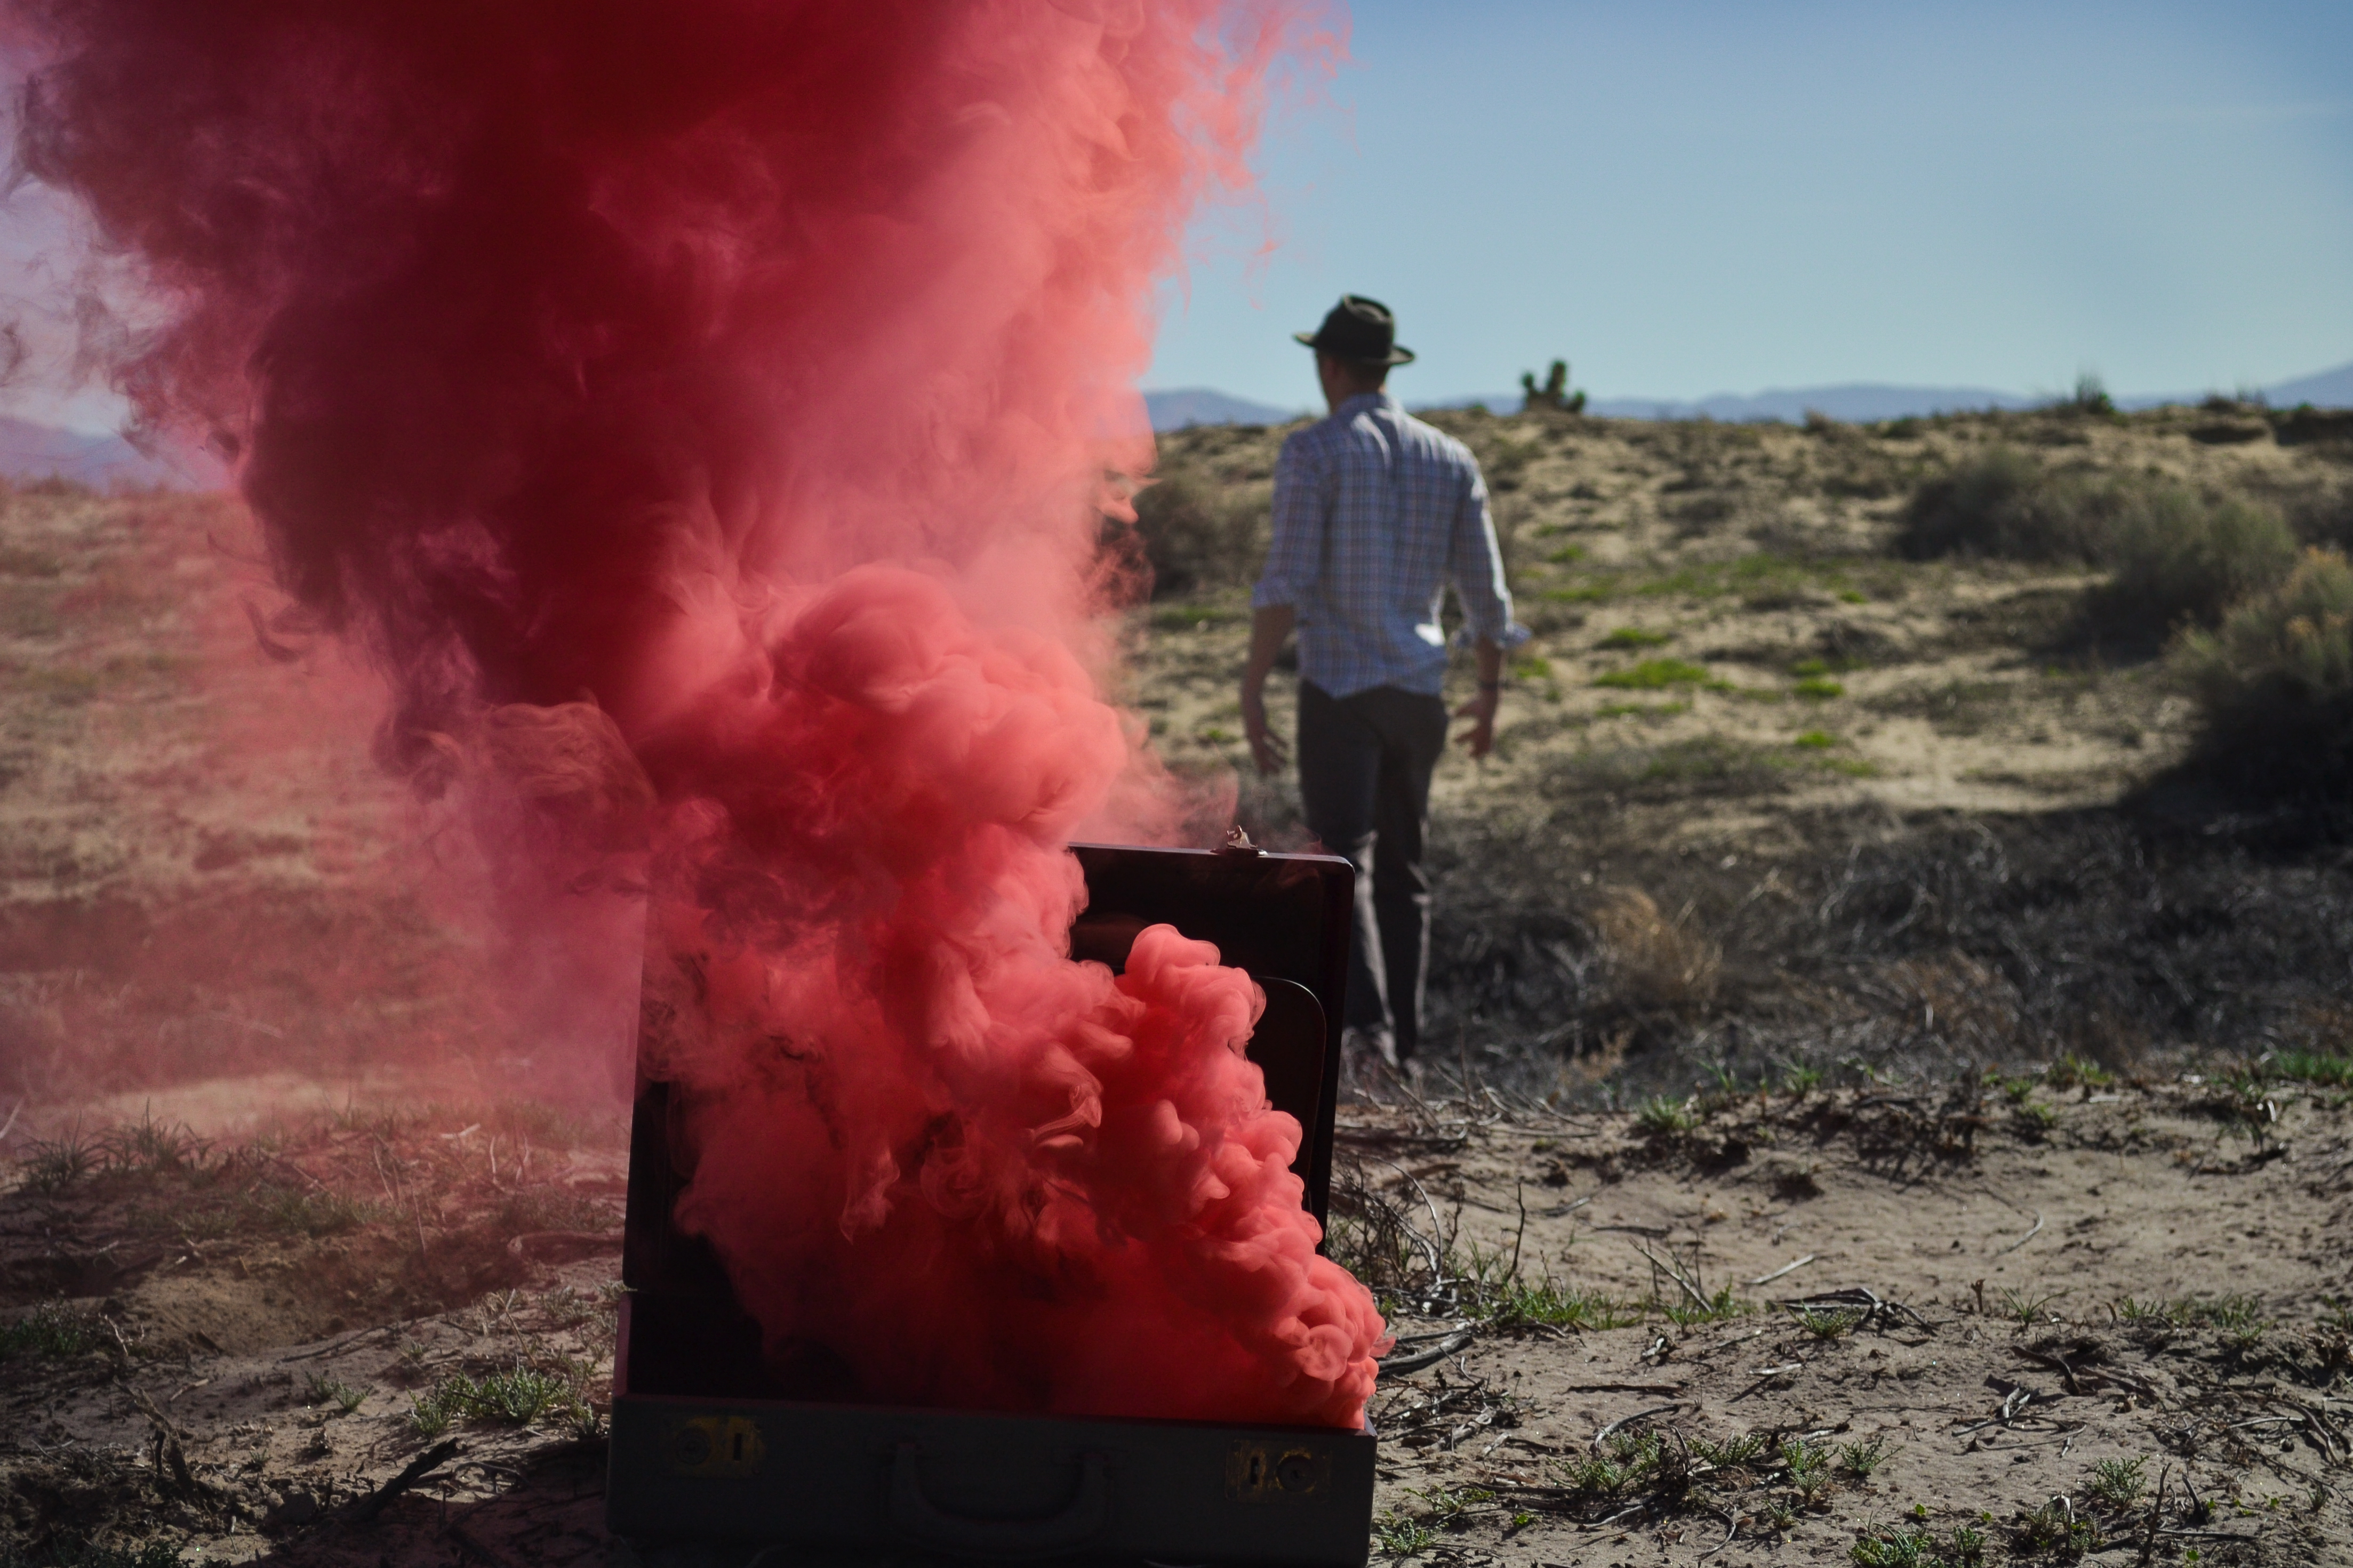
fire, soil, explosion, screenshot, atmosphere of earth, geological phenomenon